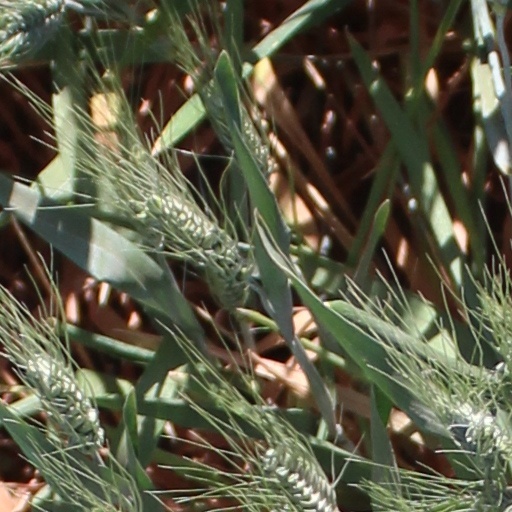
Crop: wheat